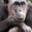
Label: chimpanzee